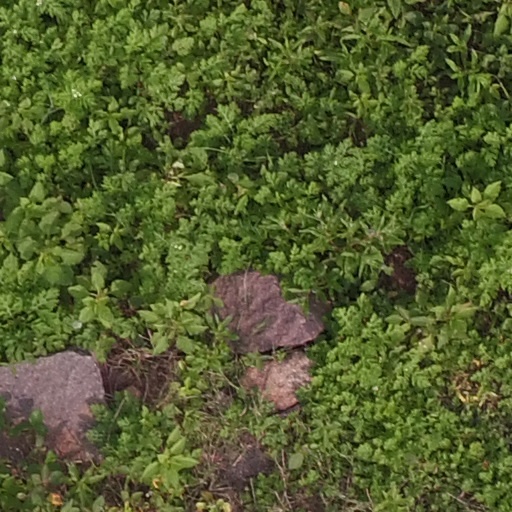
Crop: maize; corn